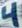
Number: 4